Ray Rice

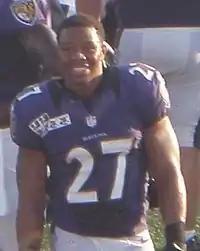
Rice at Navy–Marine Corps Memorial Stadium in 2012

On July 16, 2012, Rice agreed to a five-year, $35 million deal with the Baltimore Ravens after being franchise tagged earlier in the offseason.